Mourning of Muharram

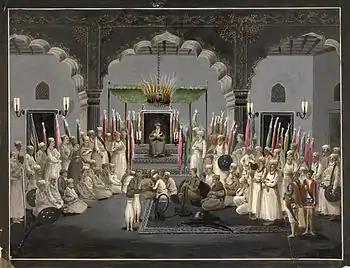
Mourning gathering in Awadh, India, circa 1795

Muharram rituals had reached Iran as early as the twelfth century, but a new era began with the Safavid dynasty, whose founder Ismai'l I is responsible for the wholesale conversion of Iran to Twelver Shi'ism. This transition was met with relatively little resistance locally, perhaps due to the popularity of Sufi orders in Iran. Muharram rituals also helped spread Shia Islam inside Iran. Over time, these rituals grew more elaborate artistically, where Shias freely expressed their identity without the threat of a Sunni majority. For instance, participants openly condemned the first three caliphsAbu Bakr, Umar, and Uthmanwho are viewed in Shi'ism as the usurpers of the right of Ali ibn Abi Talib to succeed Muhammad.